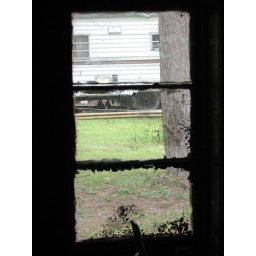
window in the front bedroom